Ernest Binfield Havell

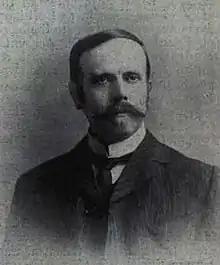

Ernest Binfield Havell (16 September 1861 – 31 December 1934), who published under the name E.B. Havell, was an influential English arts administrator, art historian and author of numerous books about Indian art and architecture. He was a member of the Havell family of artists and art educators. He was the principal of the Government School of Art, Calcutta from 1896 to 1905, where, along with Abanindranath Tagore, he developed a style of art and art education based on Indian rather than Western models, which led to the foundation of the Bengal school of art.